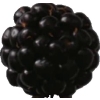
Label: blackberry